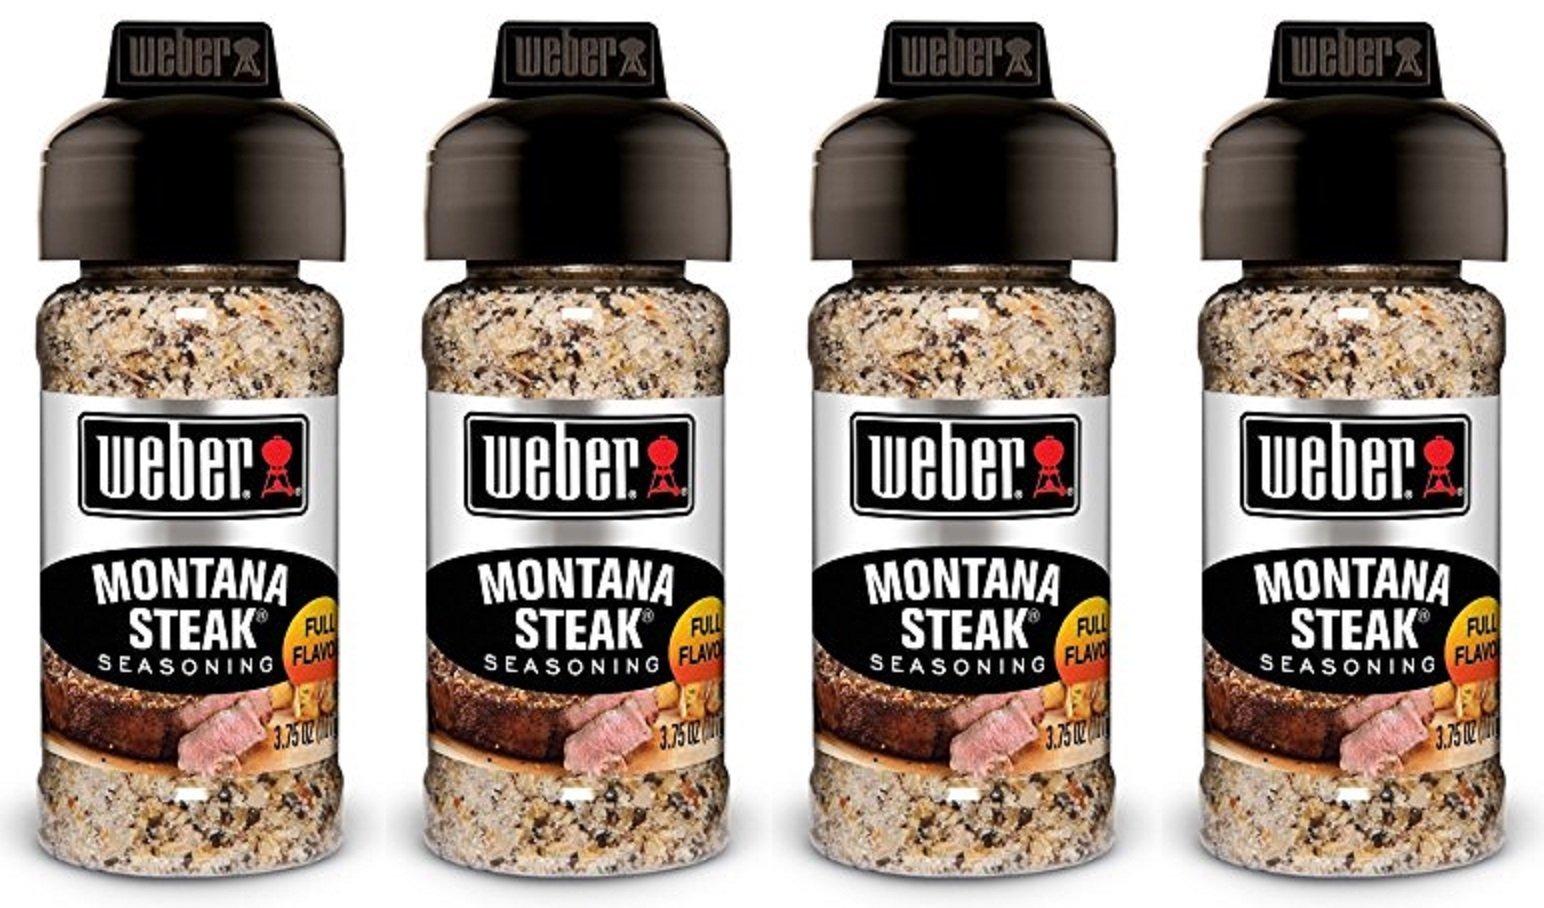
Item Name: Weber Ssnng Montana Steak
Value: 4.0
Unit: Count

Price: 9.25